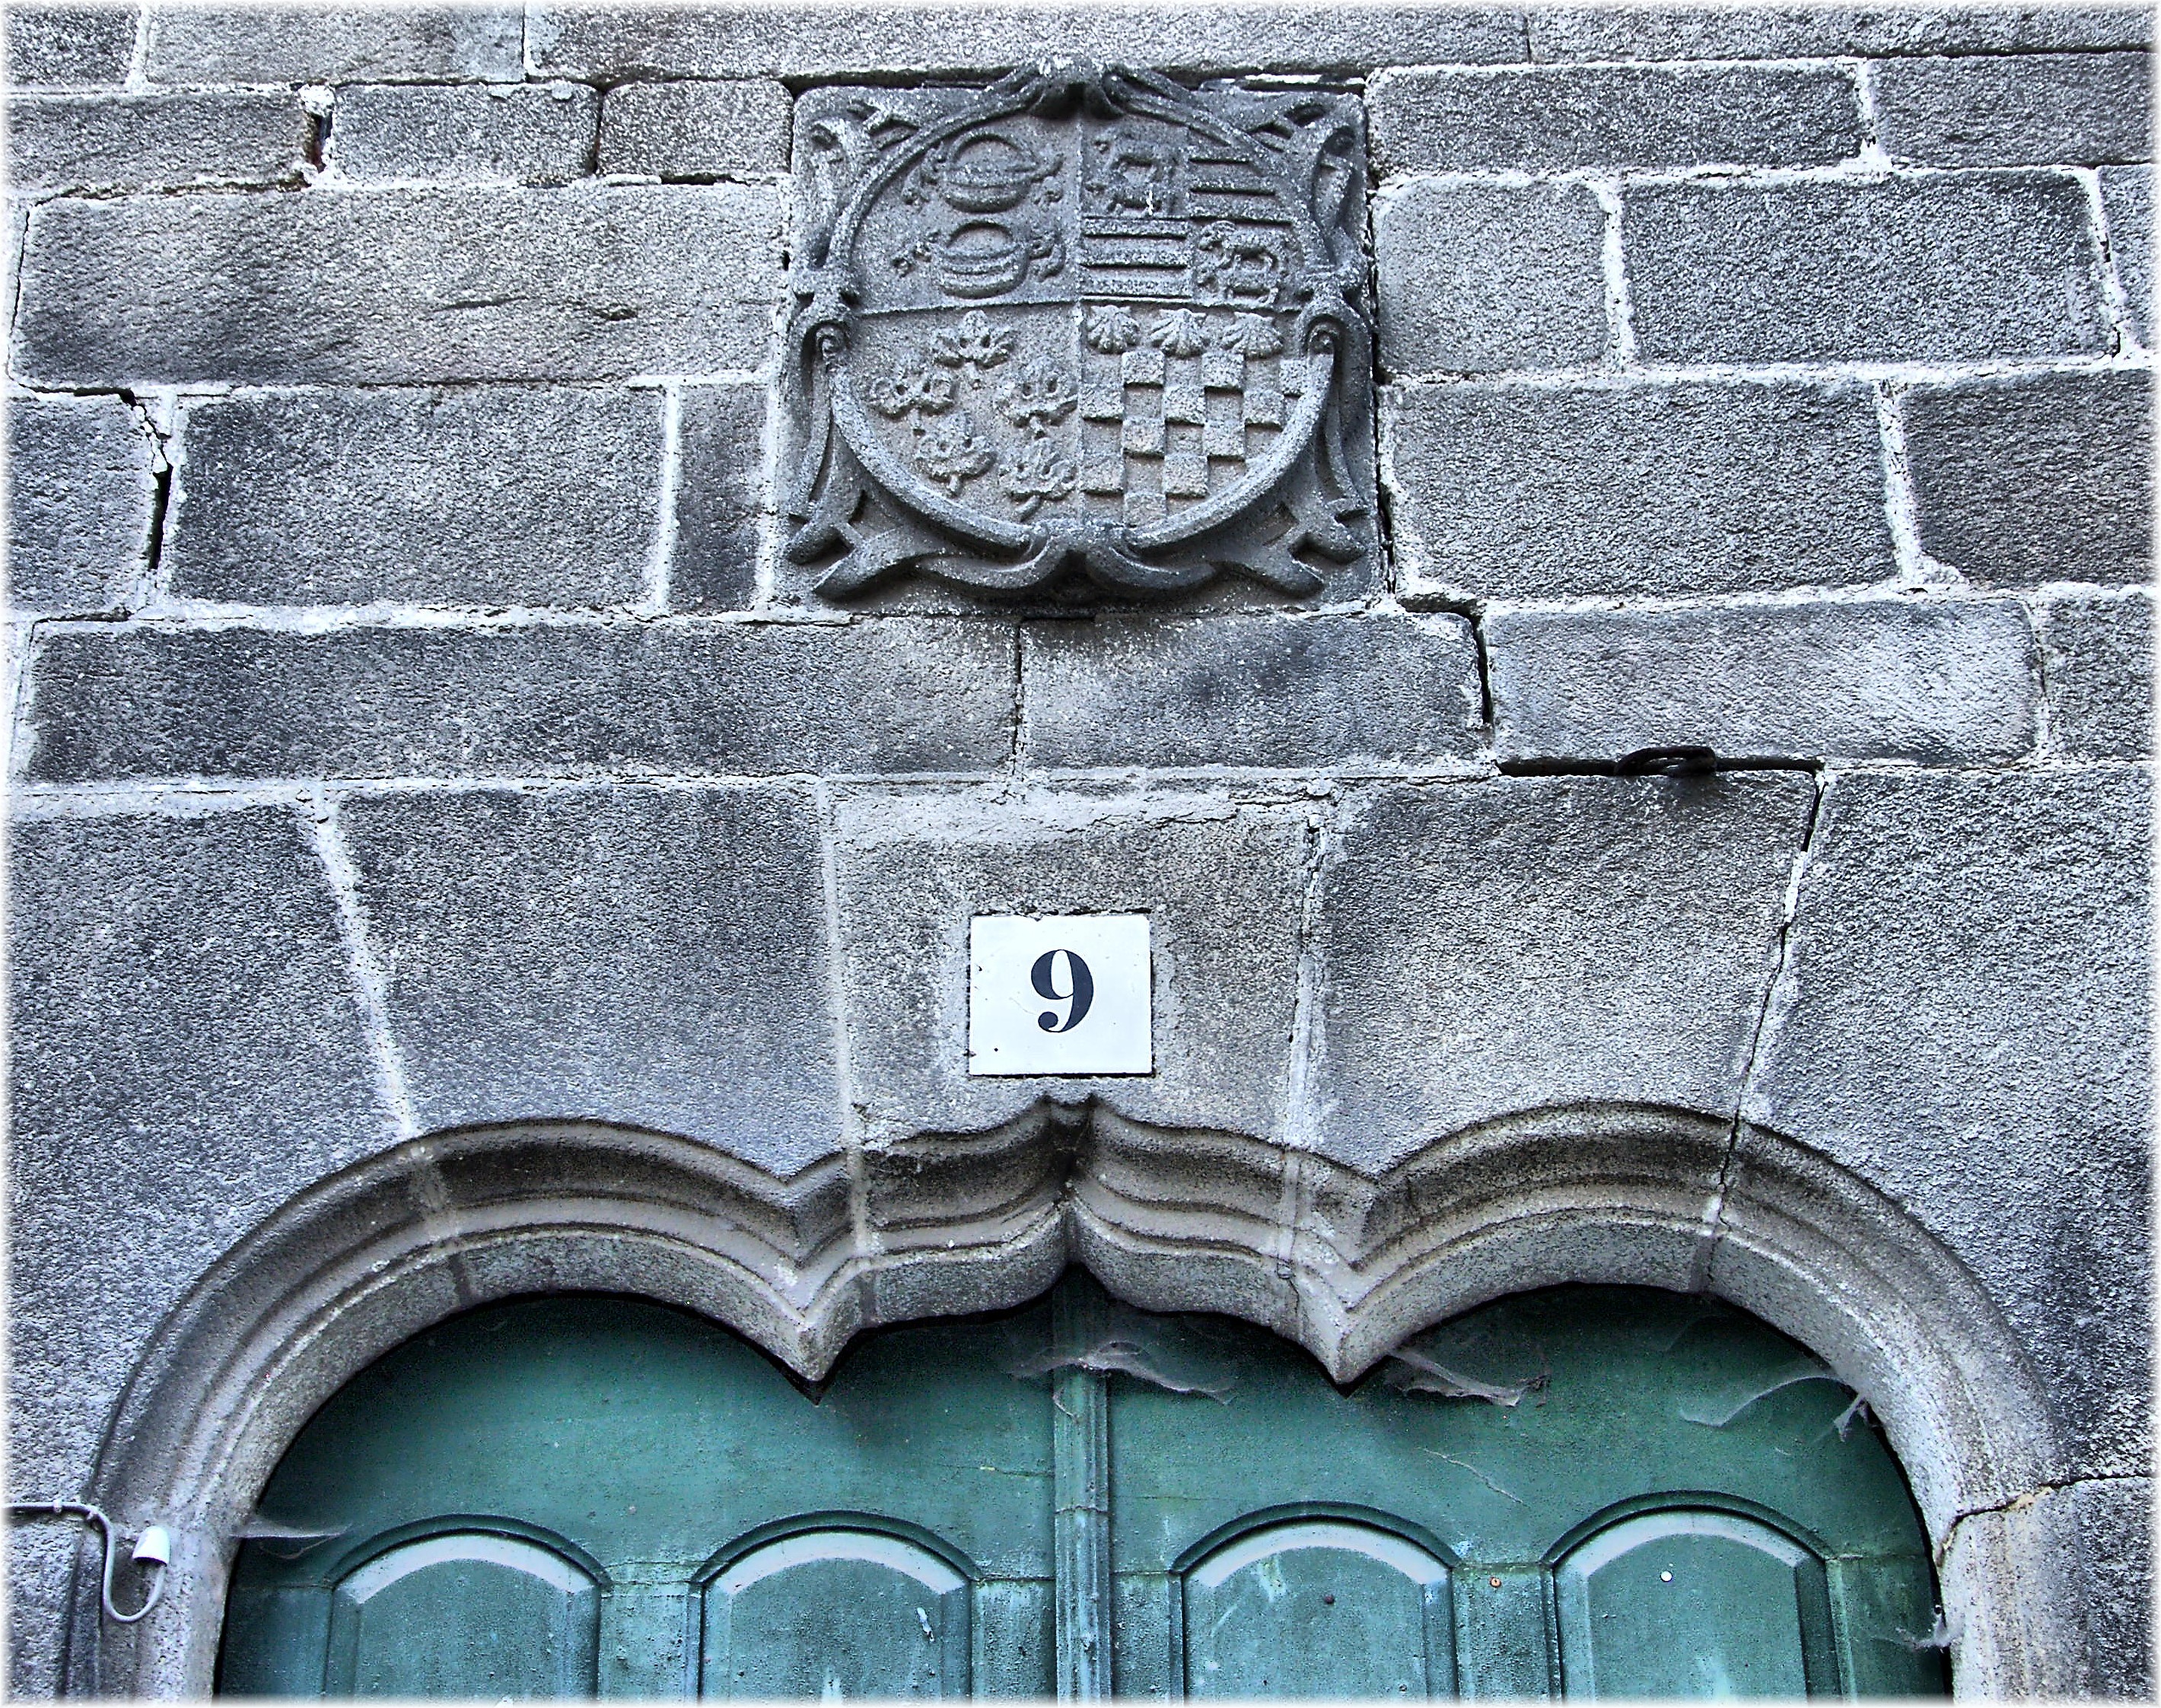
architecture, window, wall, stone, facade, brick, material, sculpture, art, symmetry, escultura, piedra, heraldica, iron, pedra, blason, escudos